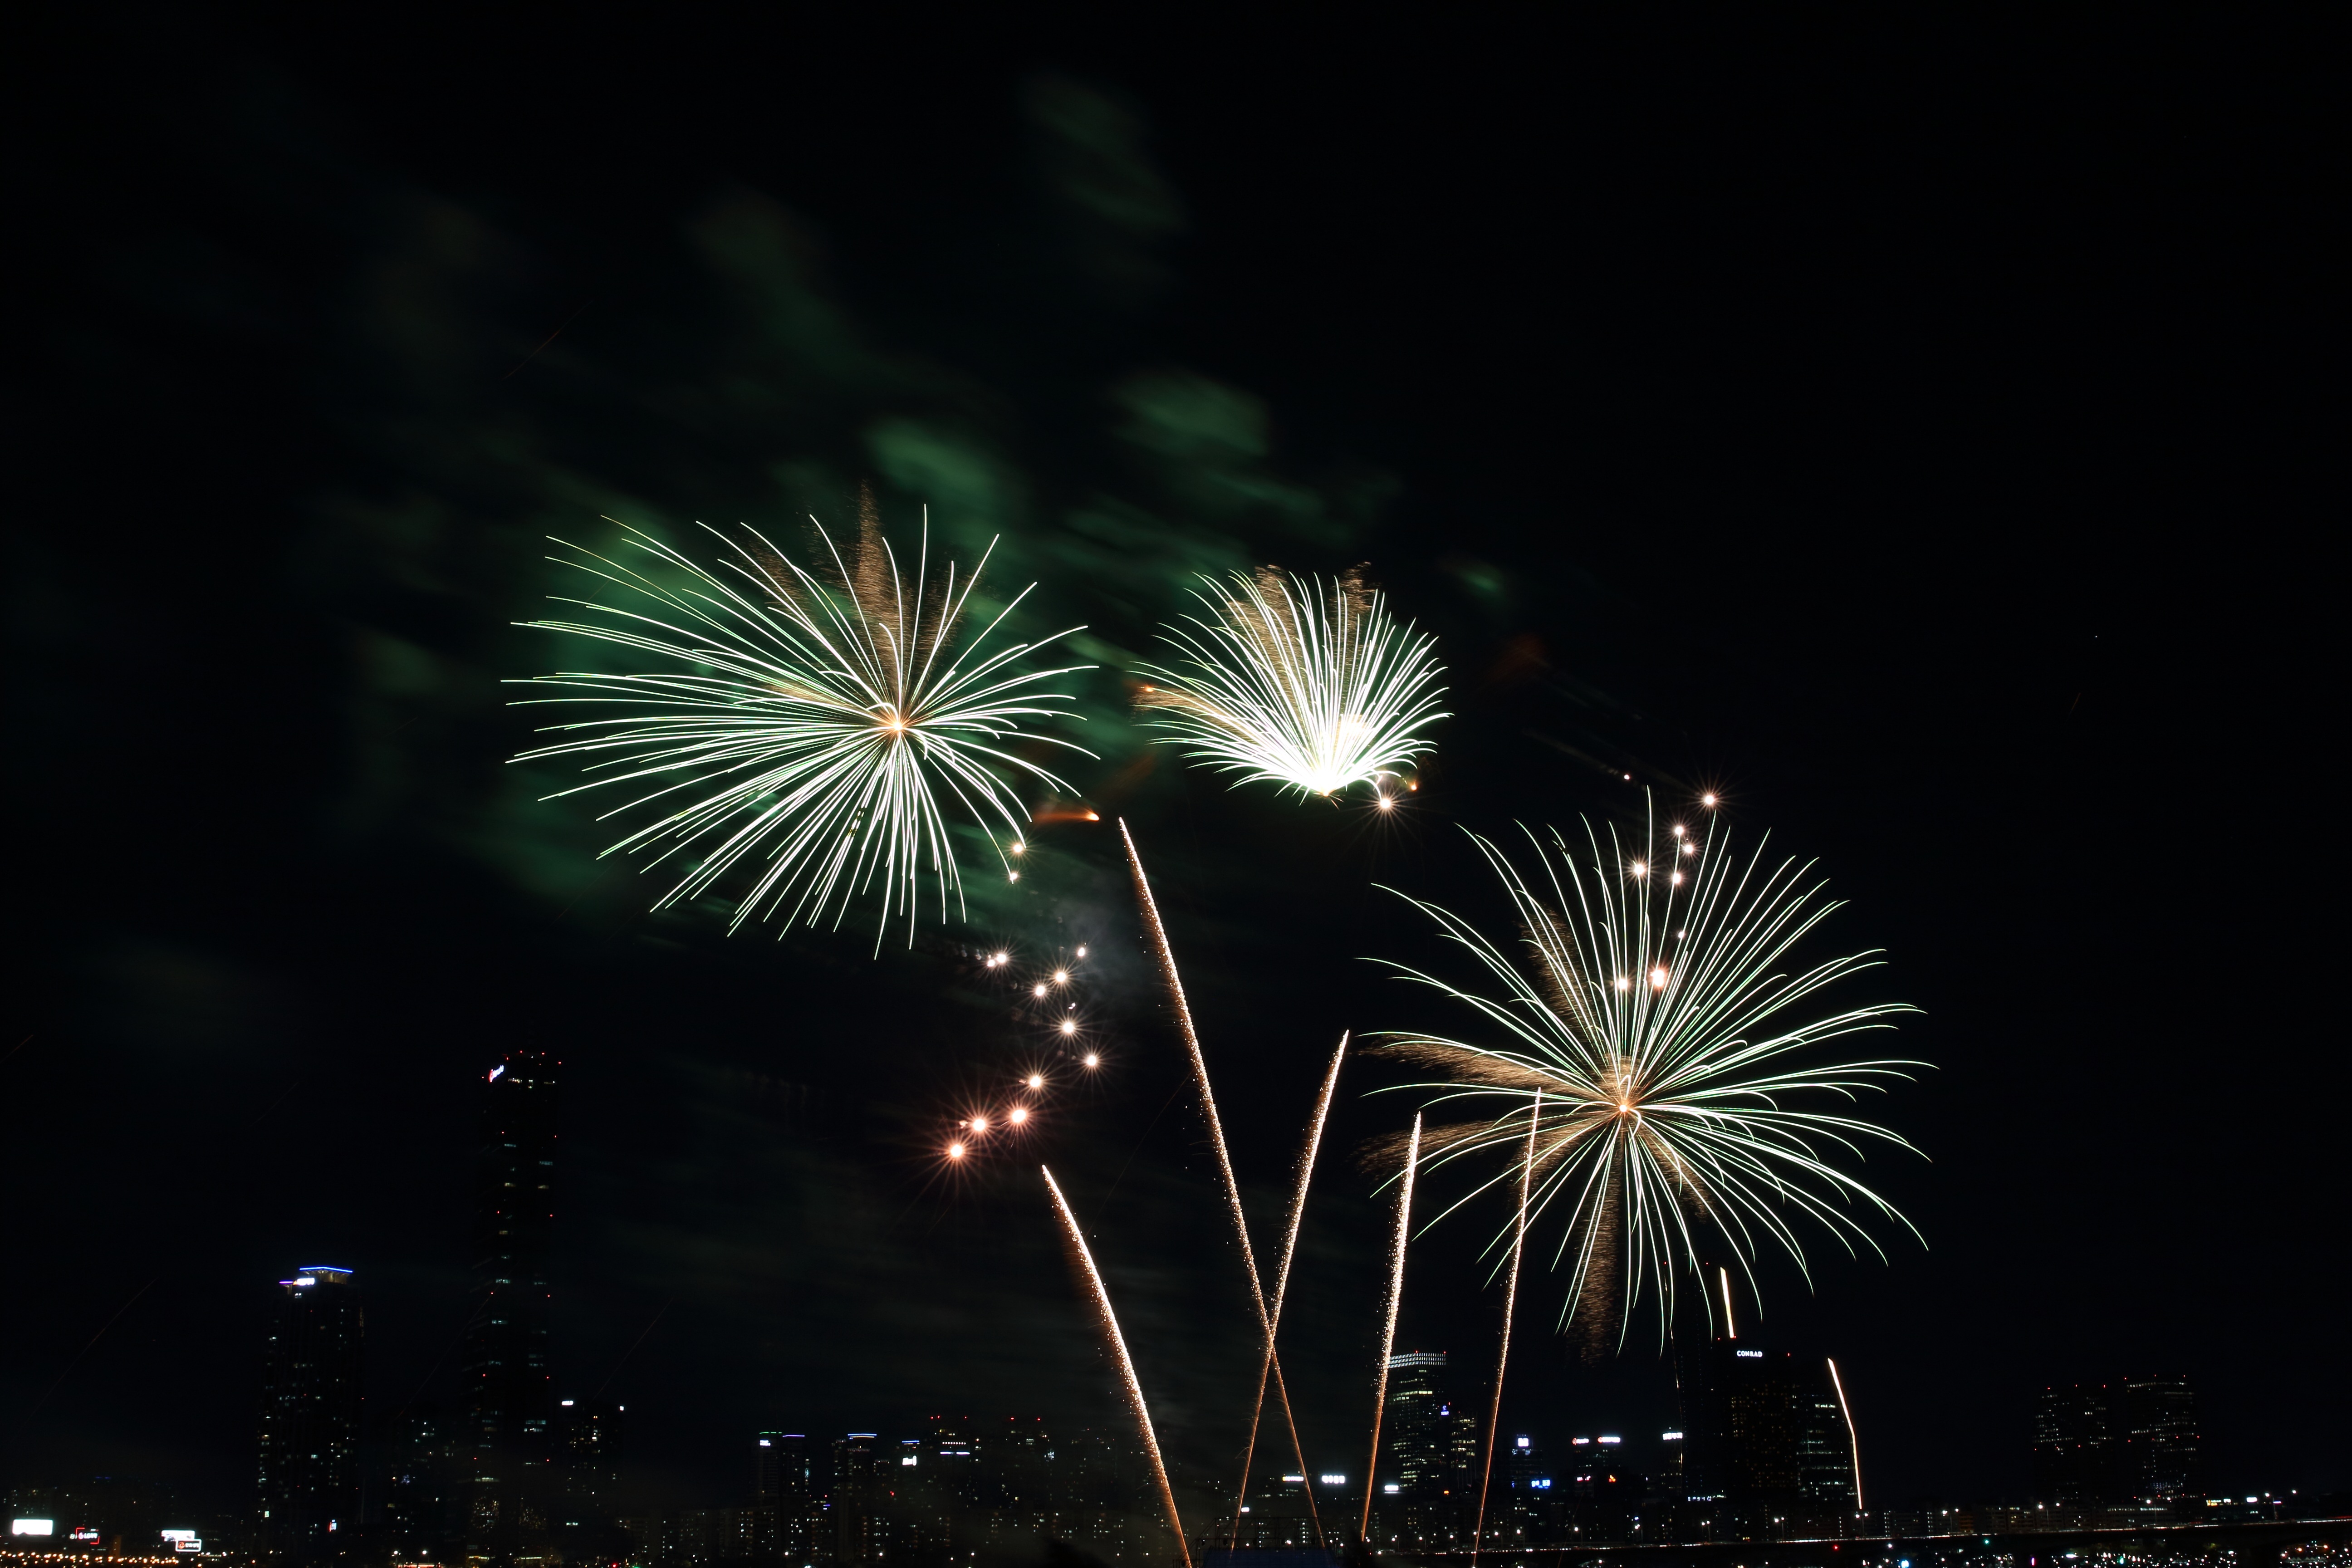
night, city, recreation, festival, fireworks, event, seoul, the night sky, seoul international fireworks festival, yeouido, fireworks festival, outdoor recreation